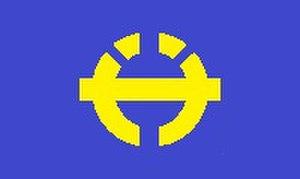
Zamami est un village du district de Shimajiri, situé dans la préfecture d'Okinawa, au Japon. Son nom okinawaïen est Kushigiruma.